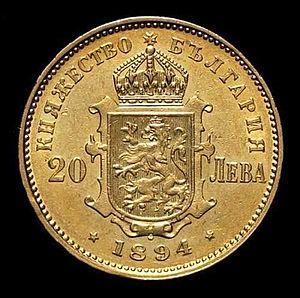
Le lev bulgare, au pluriel levove ou leva, est l'unité monétaire de la Bulgarie depuis 1881. Son nom signifie « lion » en bulgare et il a été choisi en référence aux armoiries de la Bulgarie qui portent un lion héraldique sur fond rouge.